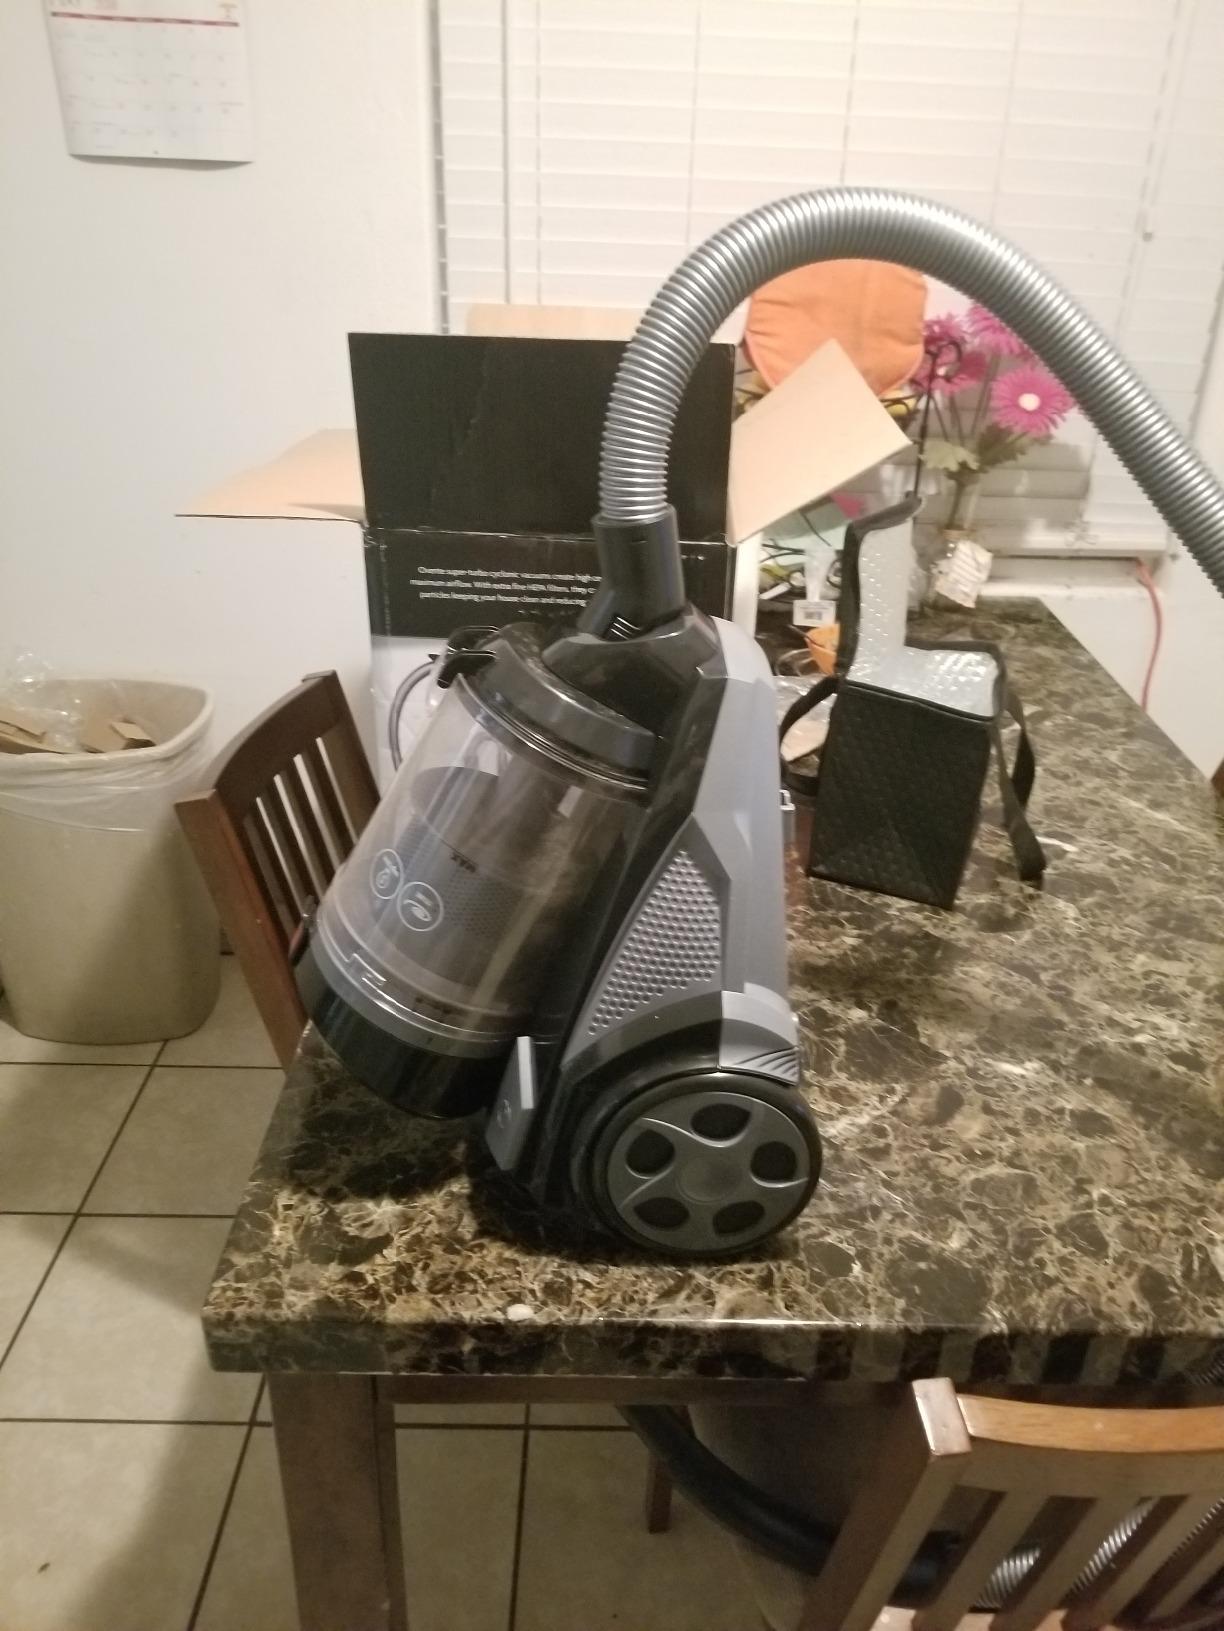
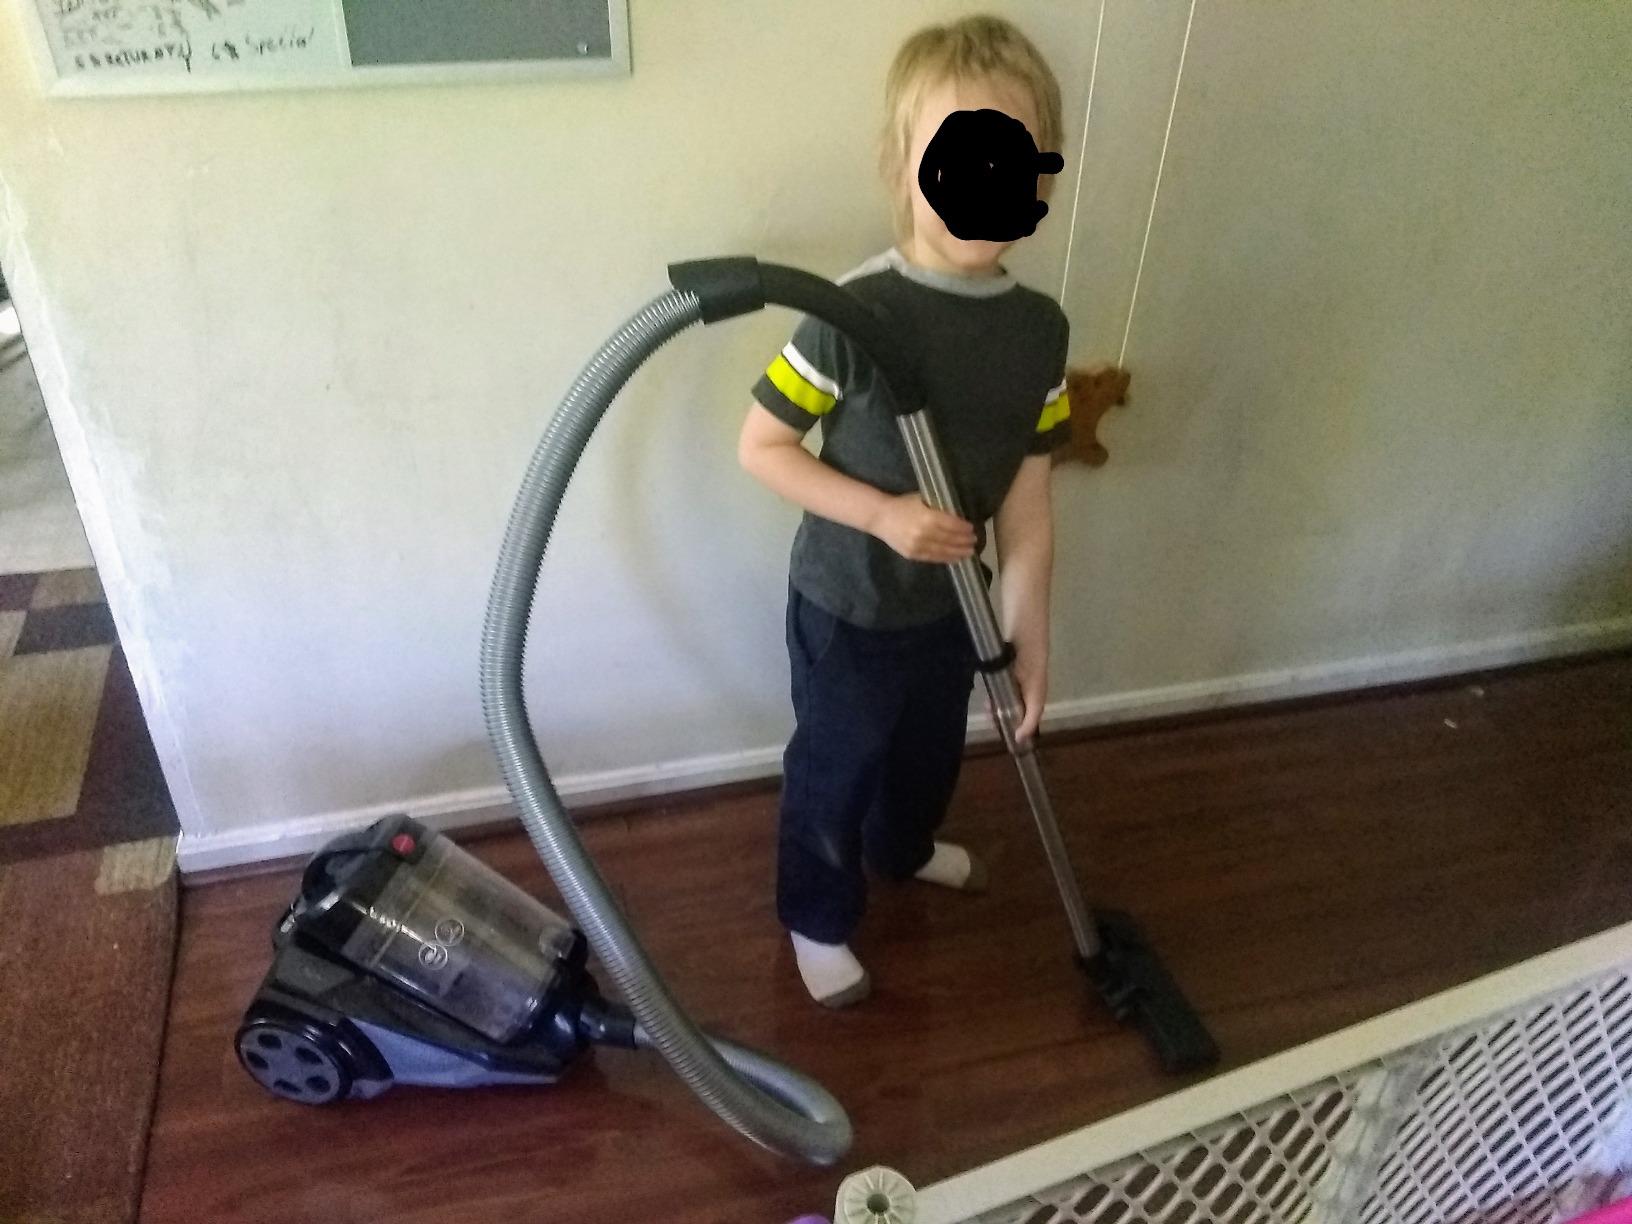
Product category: items_vacuum
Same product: yes